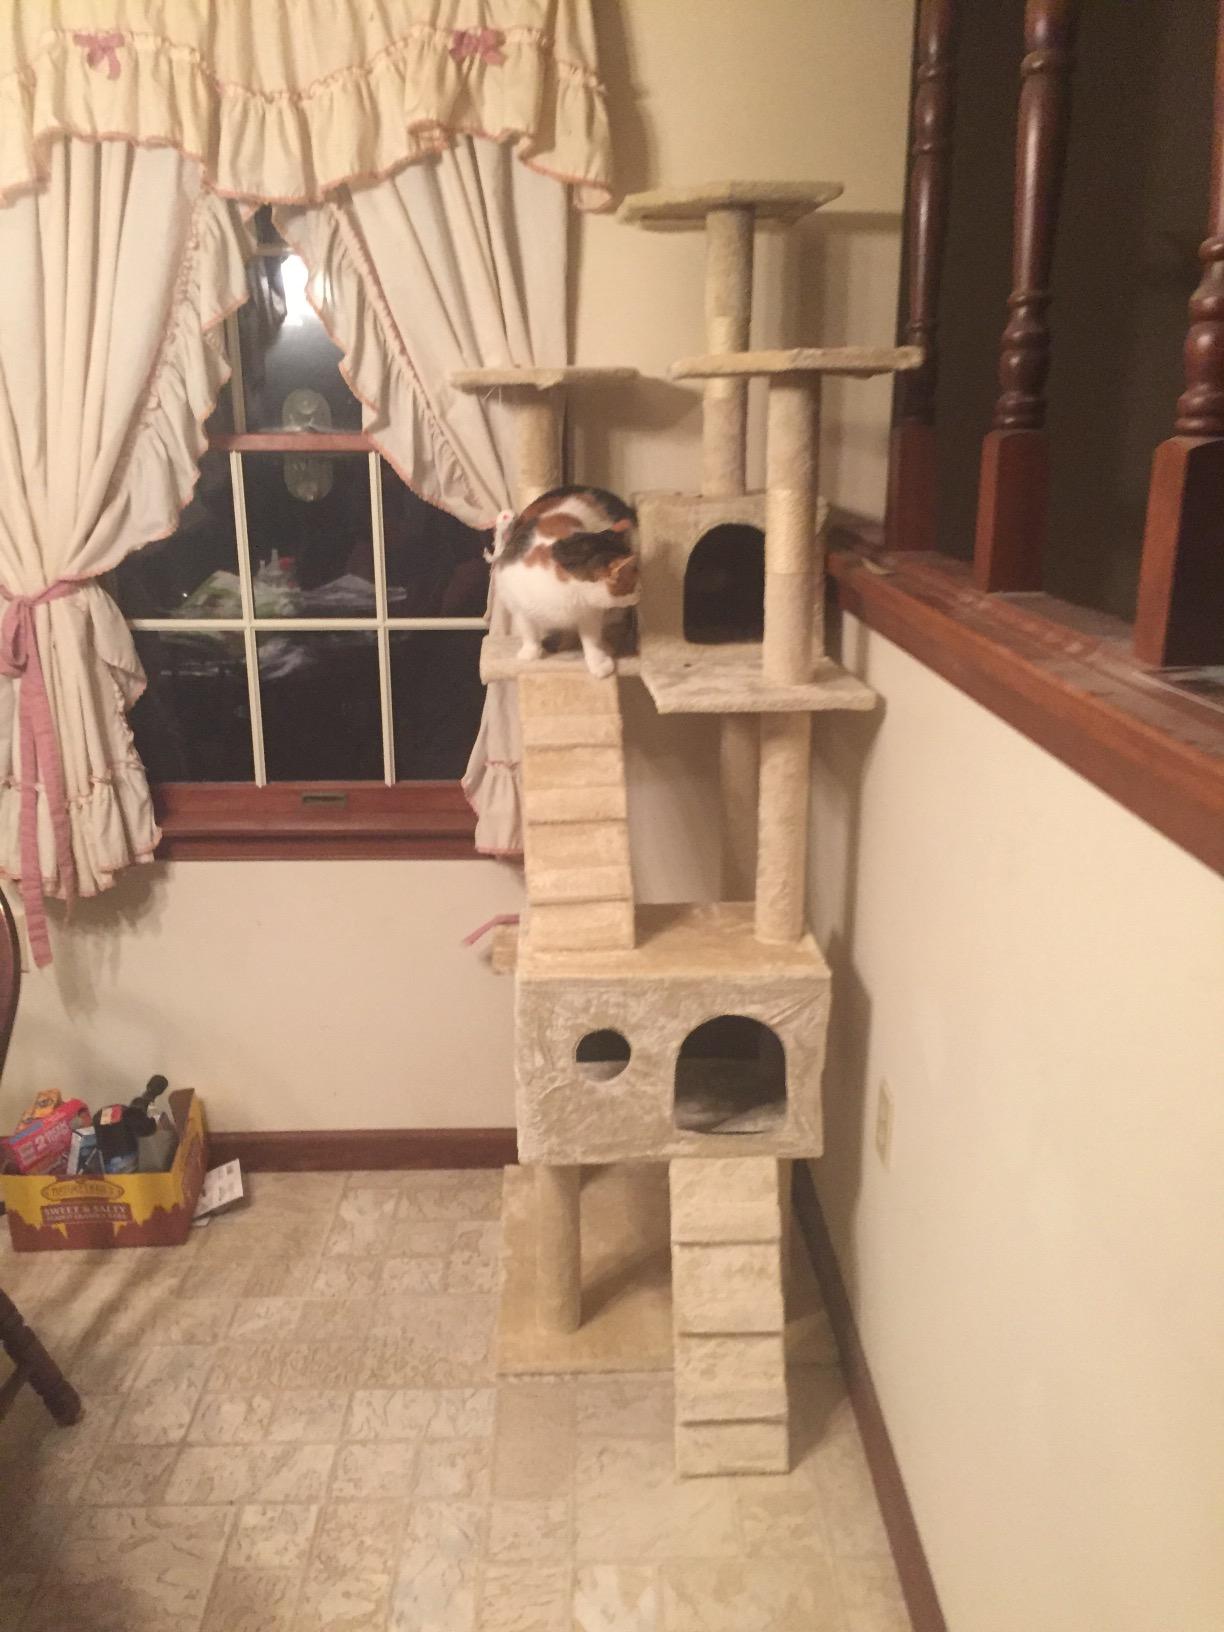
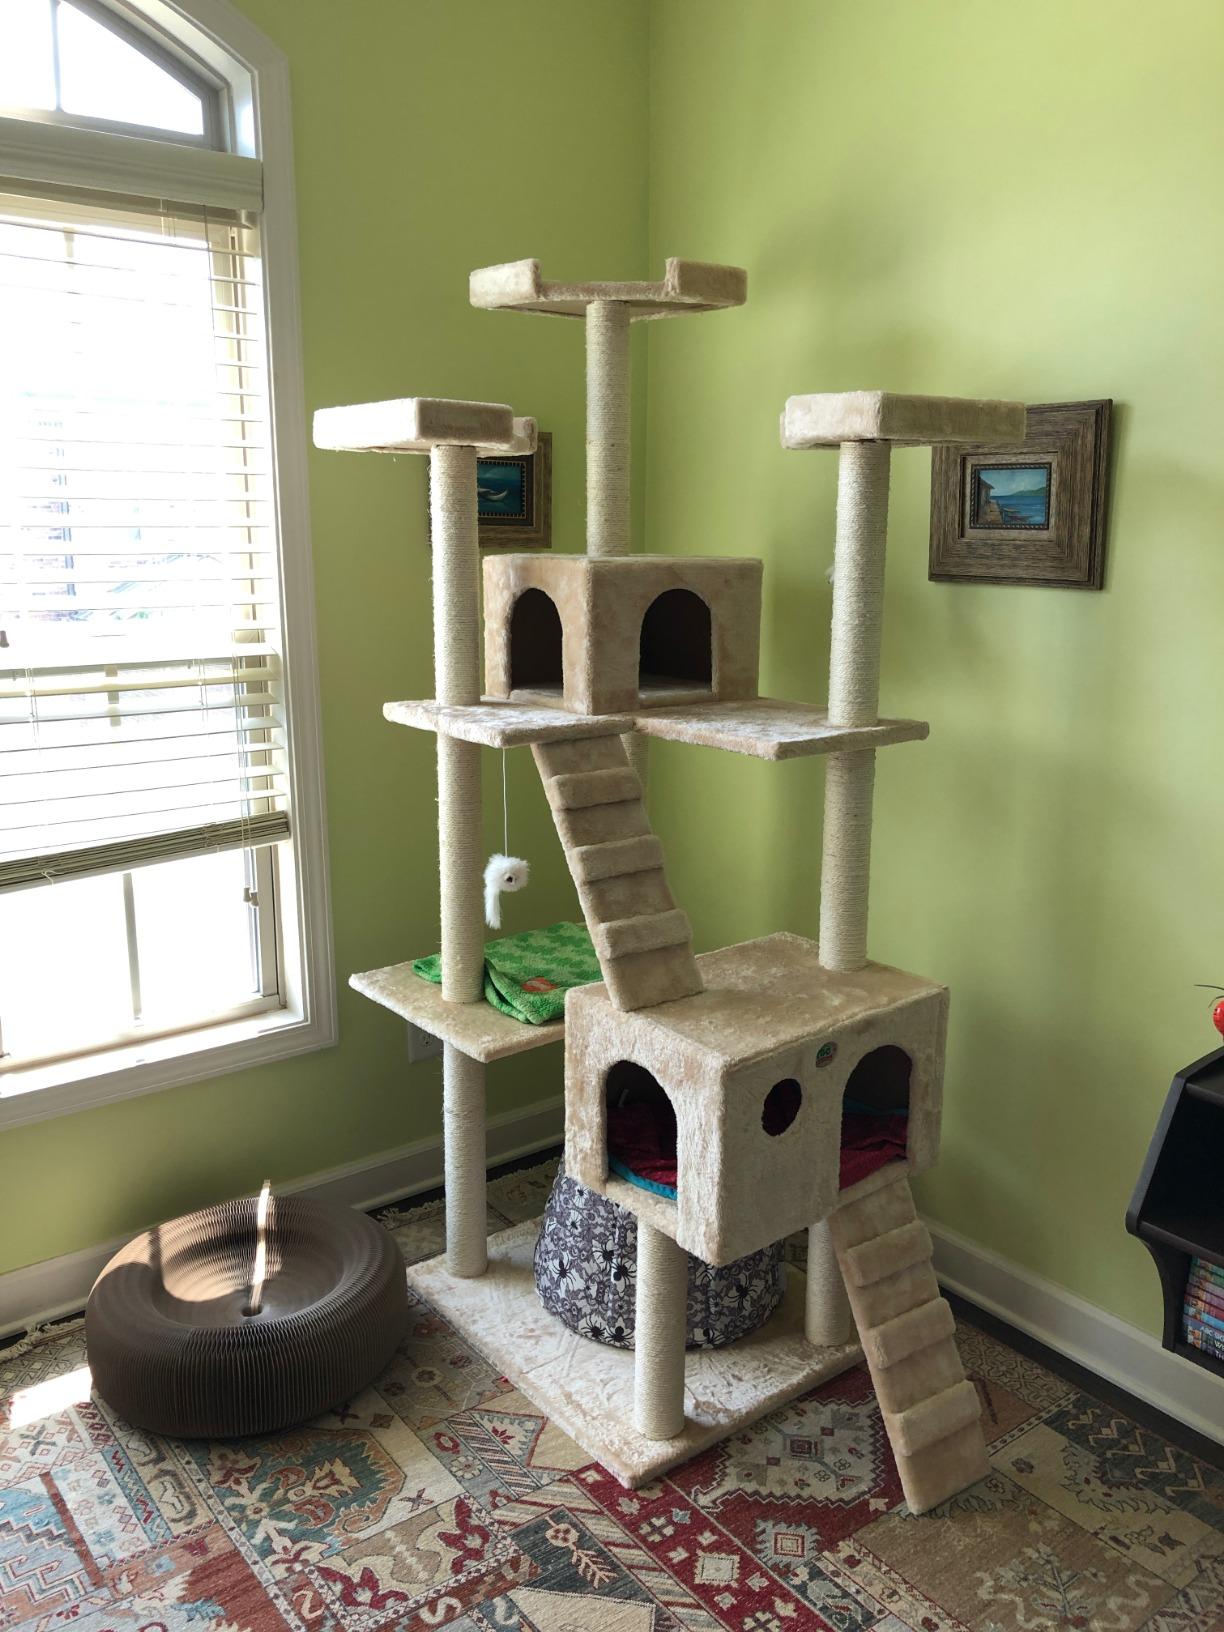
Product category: items_cat tree
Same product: yes